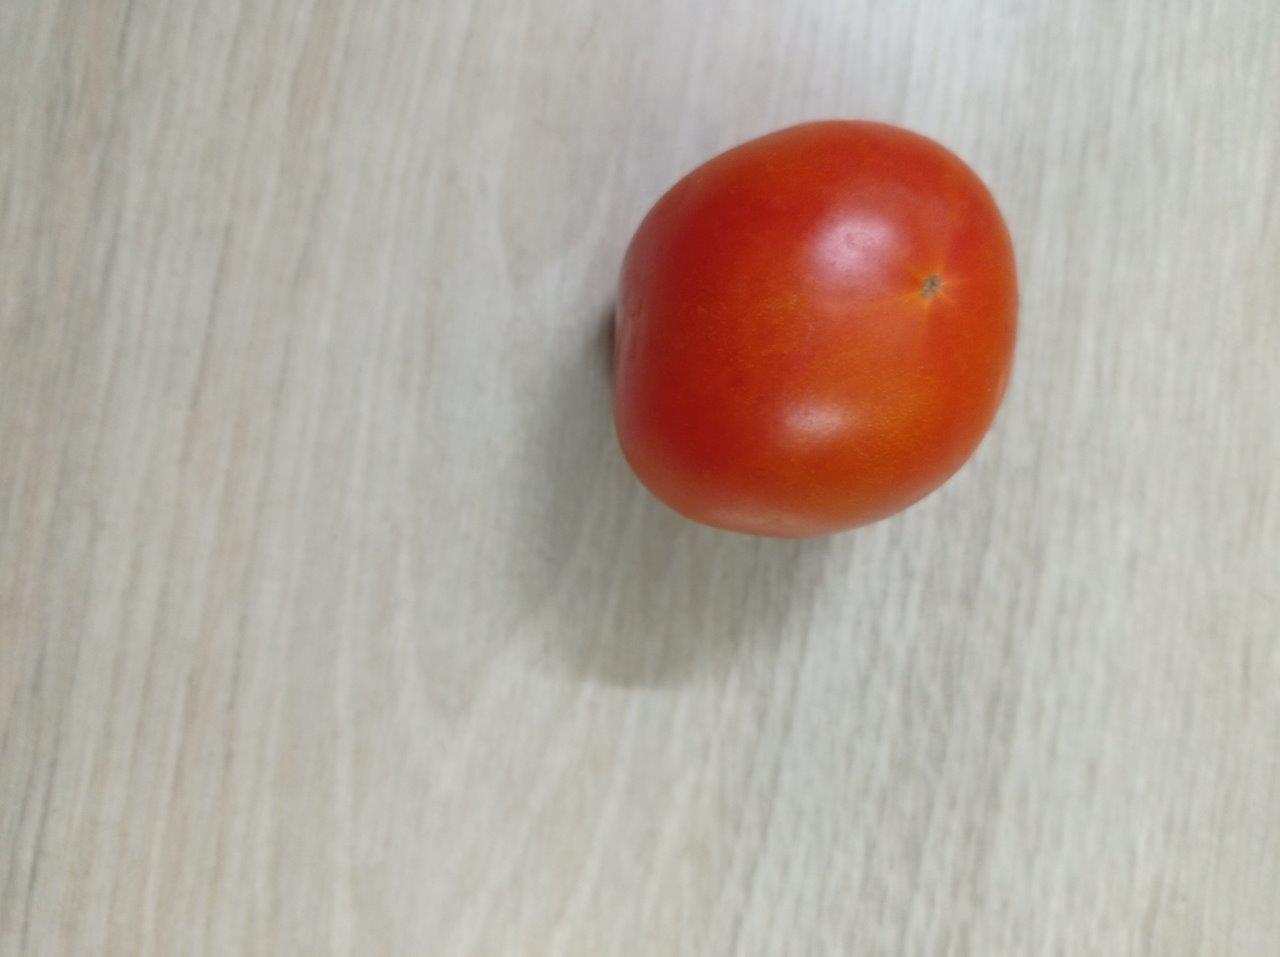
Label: Fresh